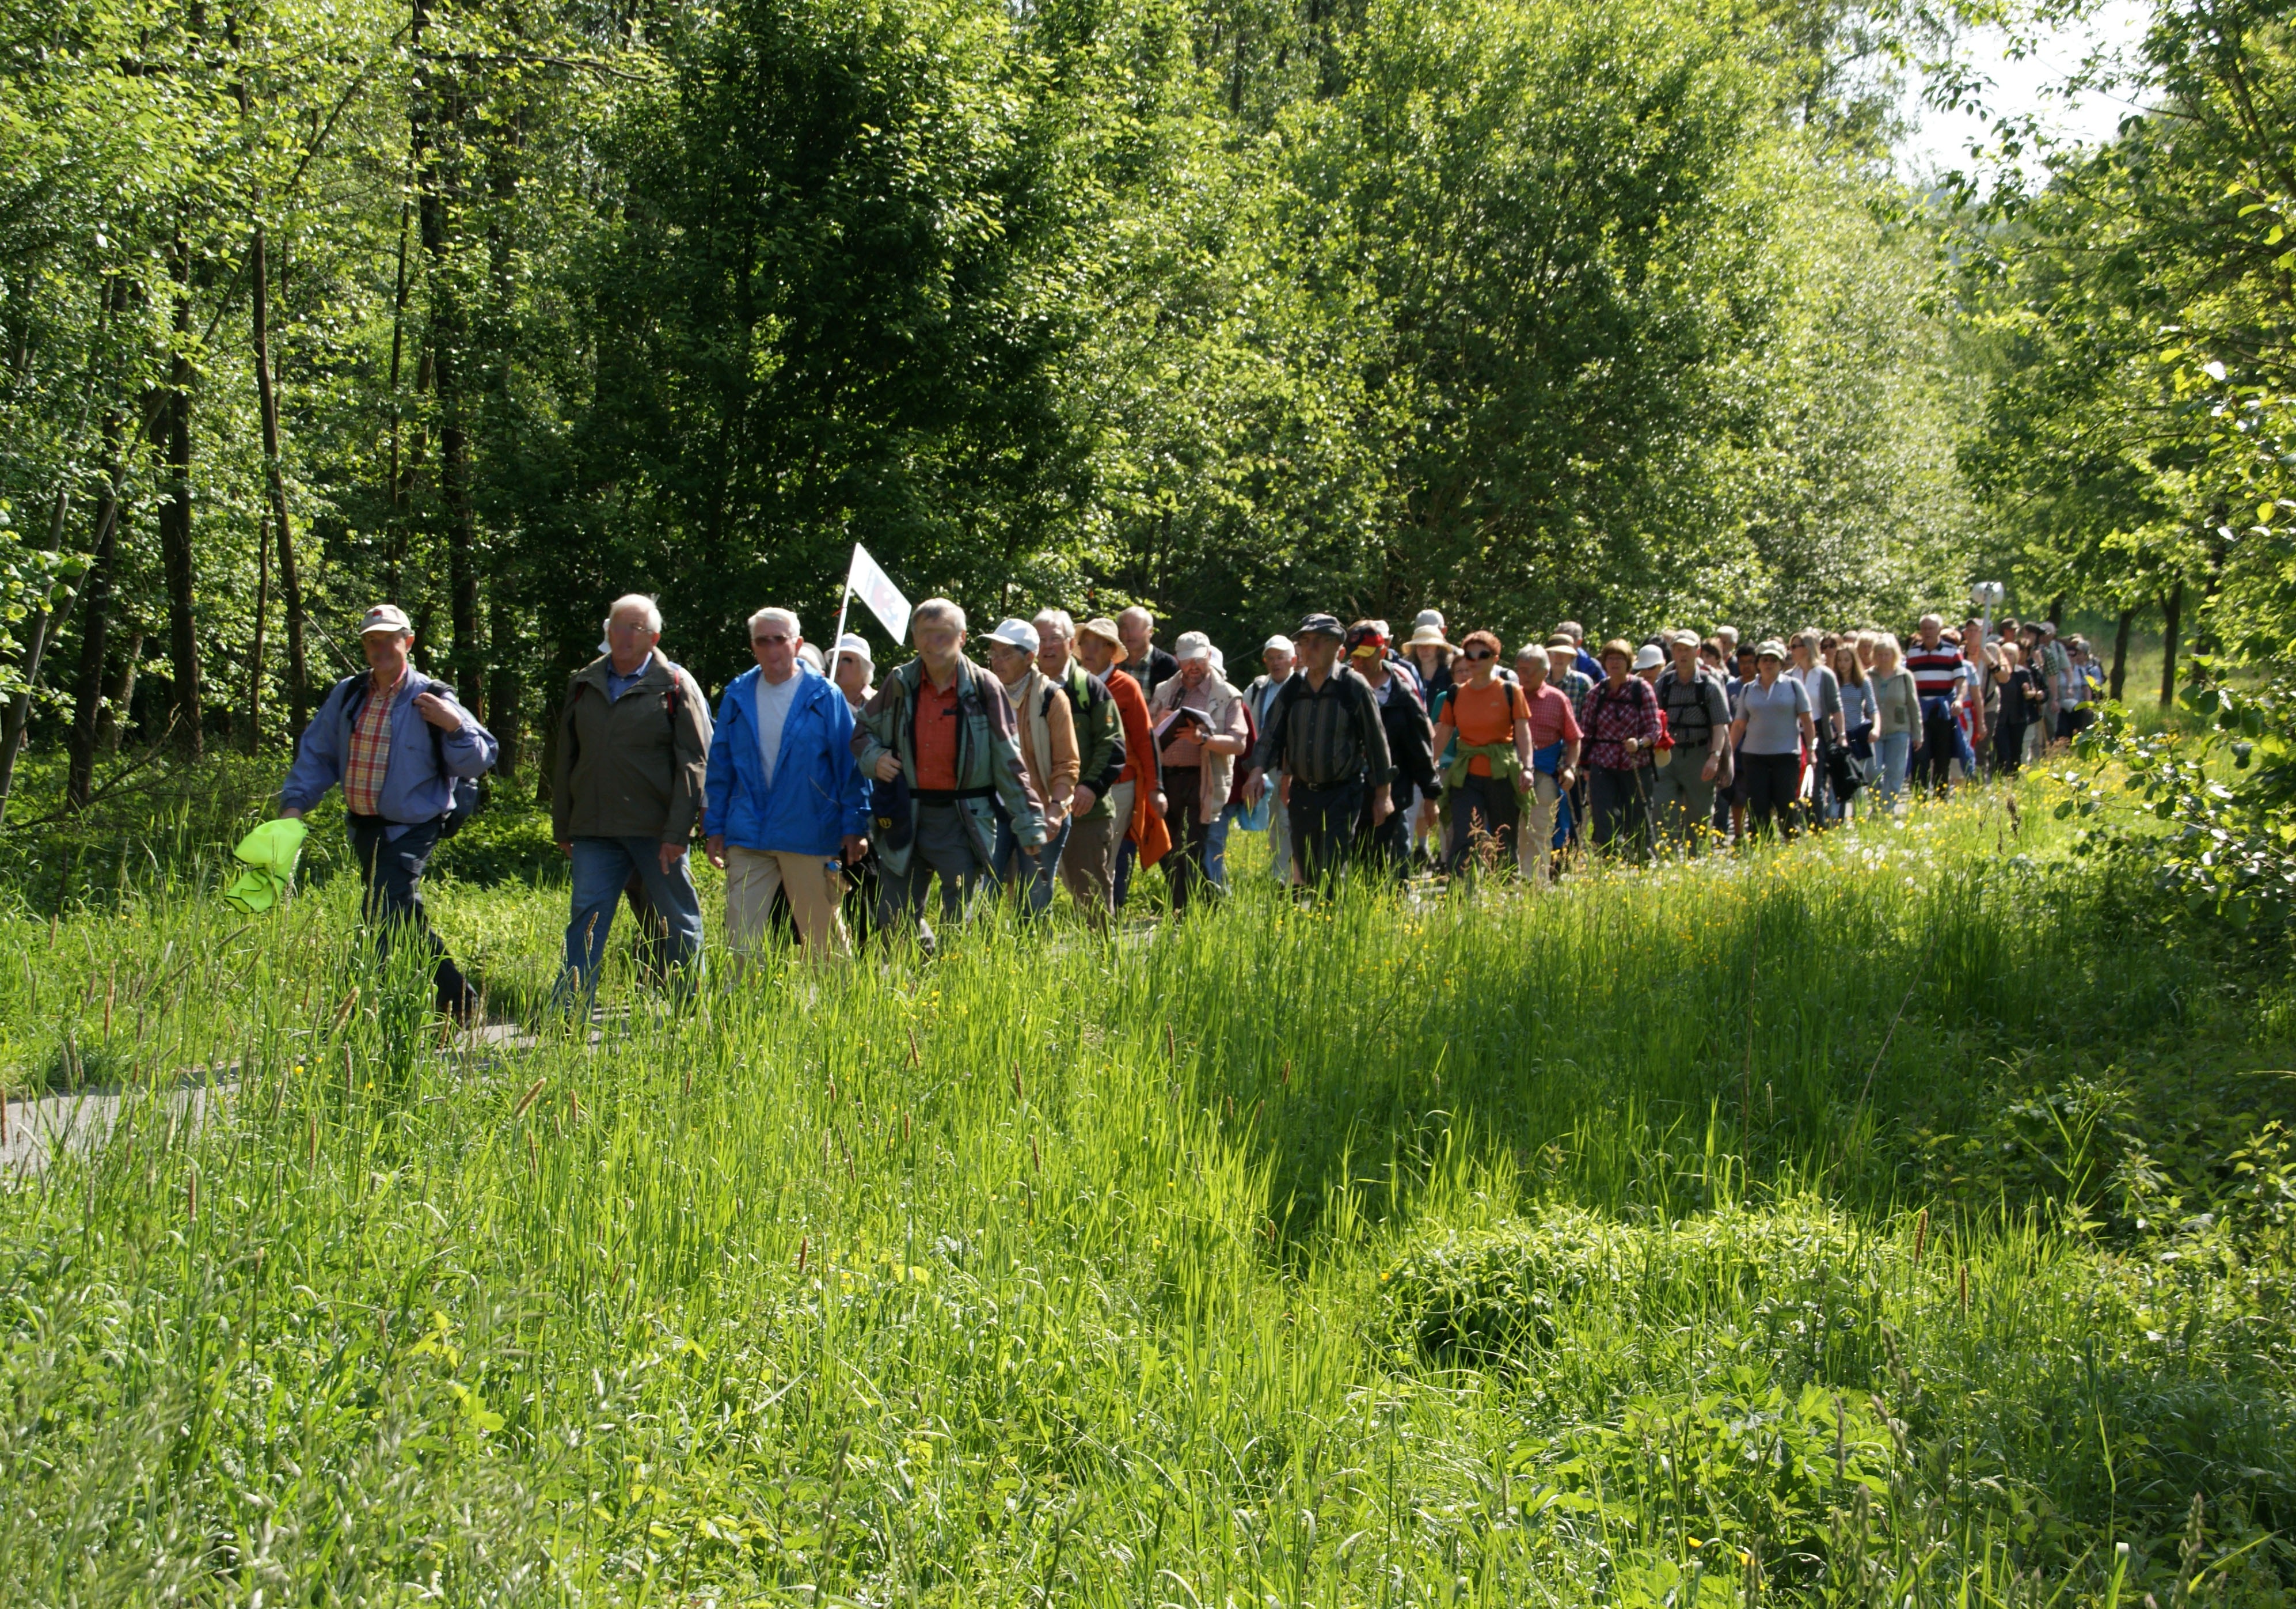
landscape, tree, nature, forest, walking, group, hiking, trail, meadow, run, adventure, dawn, agriculture, woodland, habitat, ecosystem, natural environment